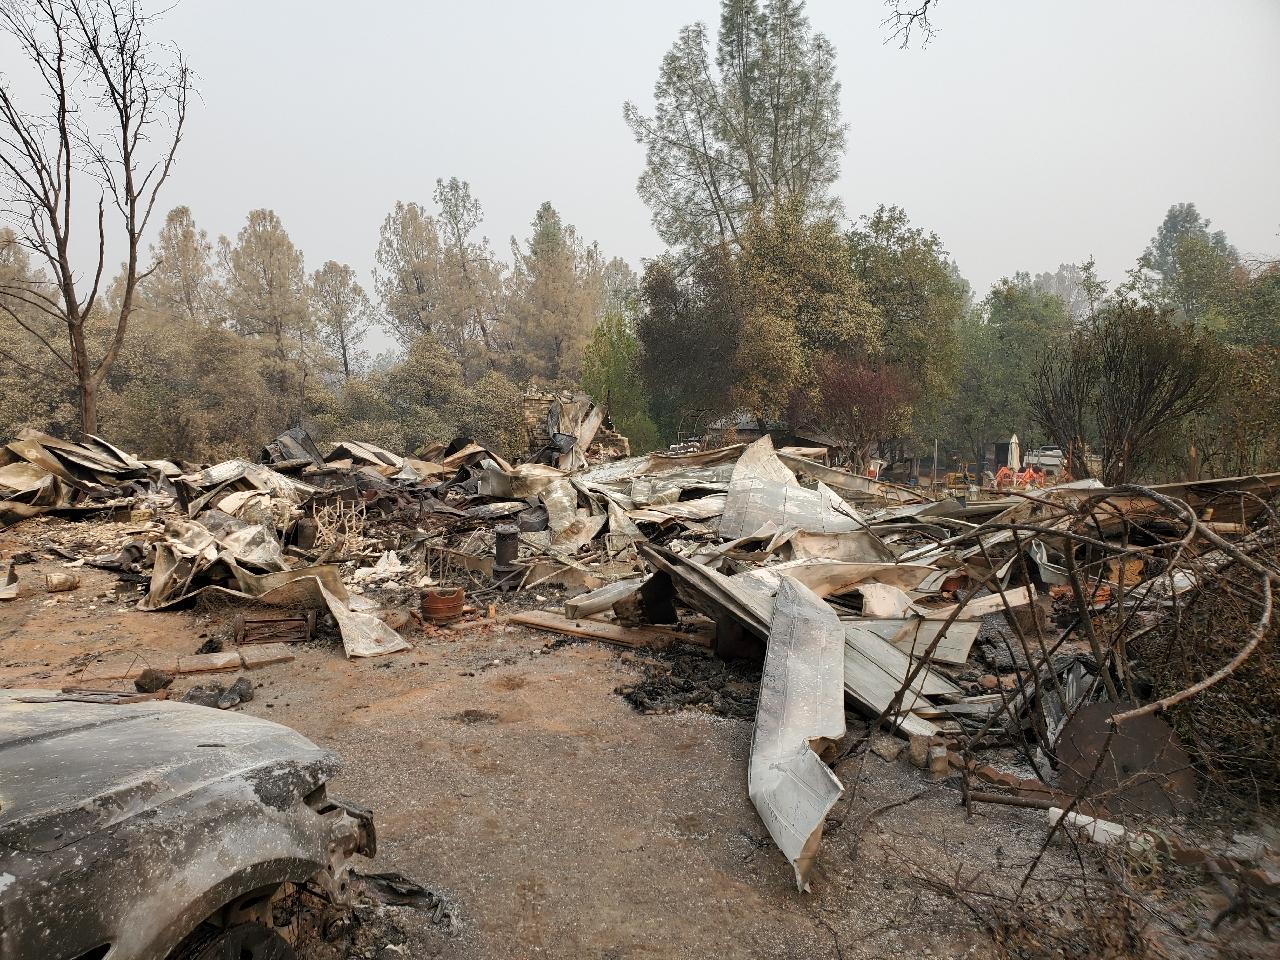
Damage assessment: destroyed